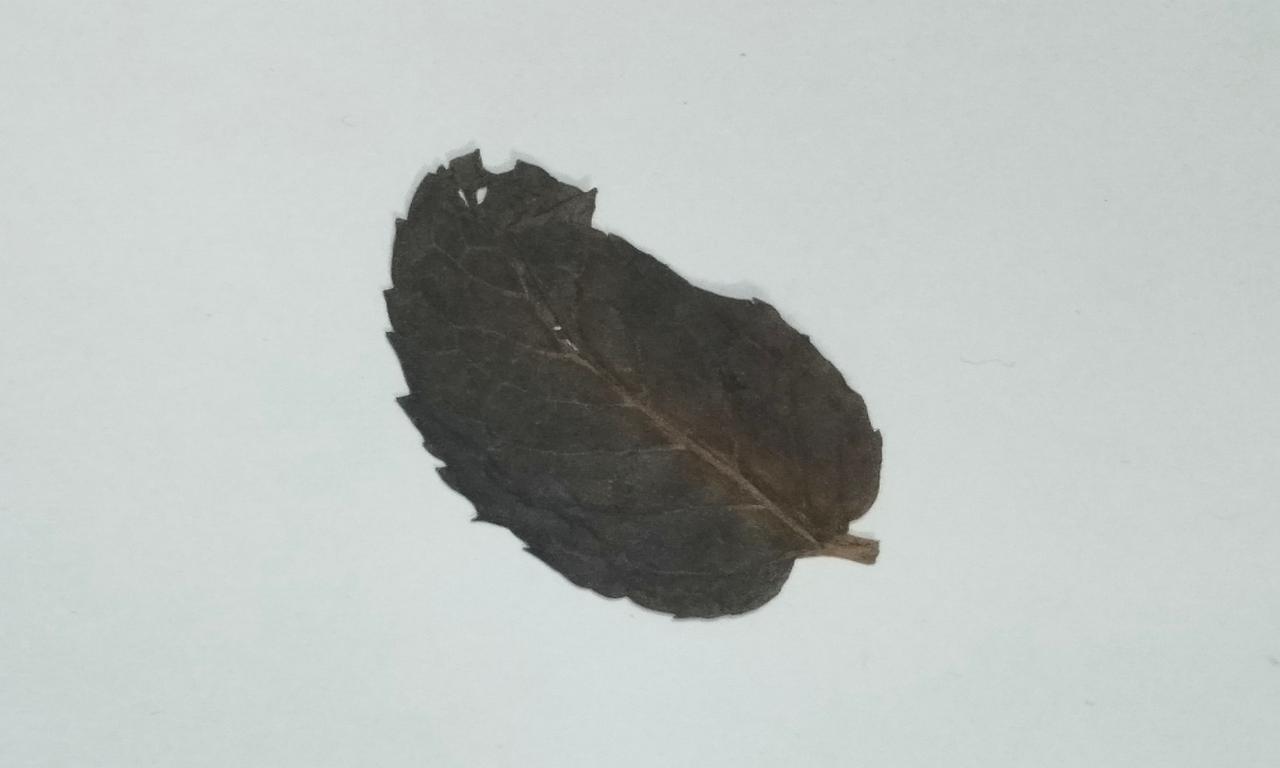
Label: Dried